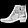
Label: Ankle boot